Simoselaps

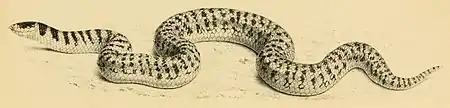
"Simoselaps fasciolatus"

Several of the above species are sometimes placed in the genera "Brachyurophis" or "Neelaps".